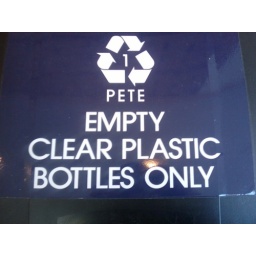
One of the many plastic bottle recycling cans around campus.